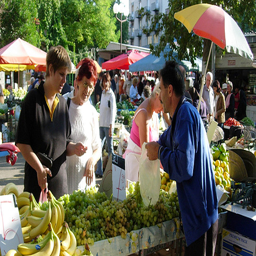
Several people stand around a display of grapes and bananas at an outdoor market.
A group of people standing around a man selling grapes and bananas.
A group of people that are standing around boxes of grapes.
Two women are buying fruit at an outdoor stand.
A man is selling fruit from a stand.